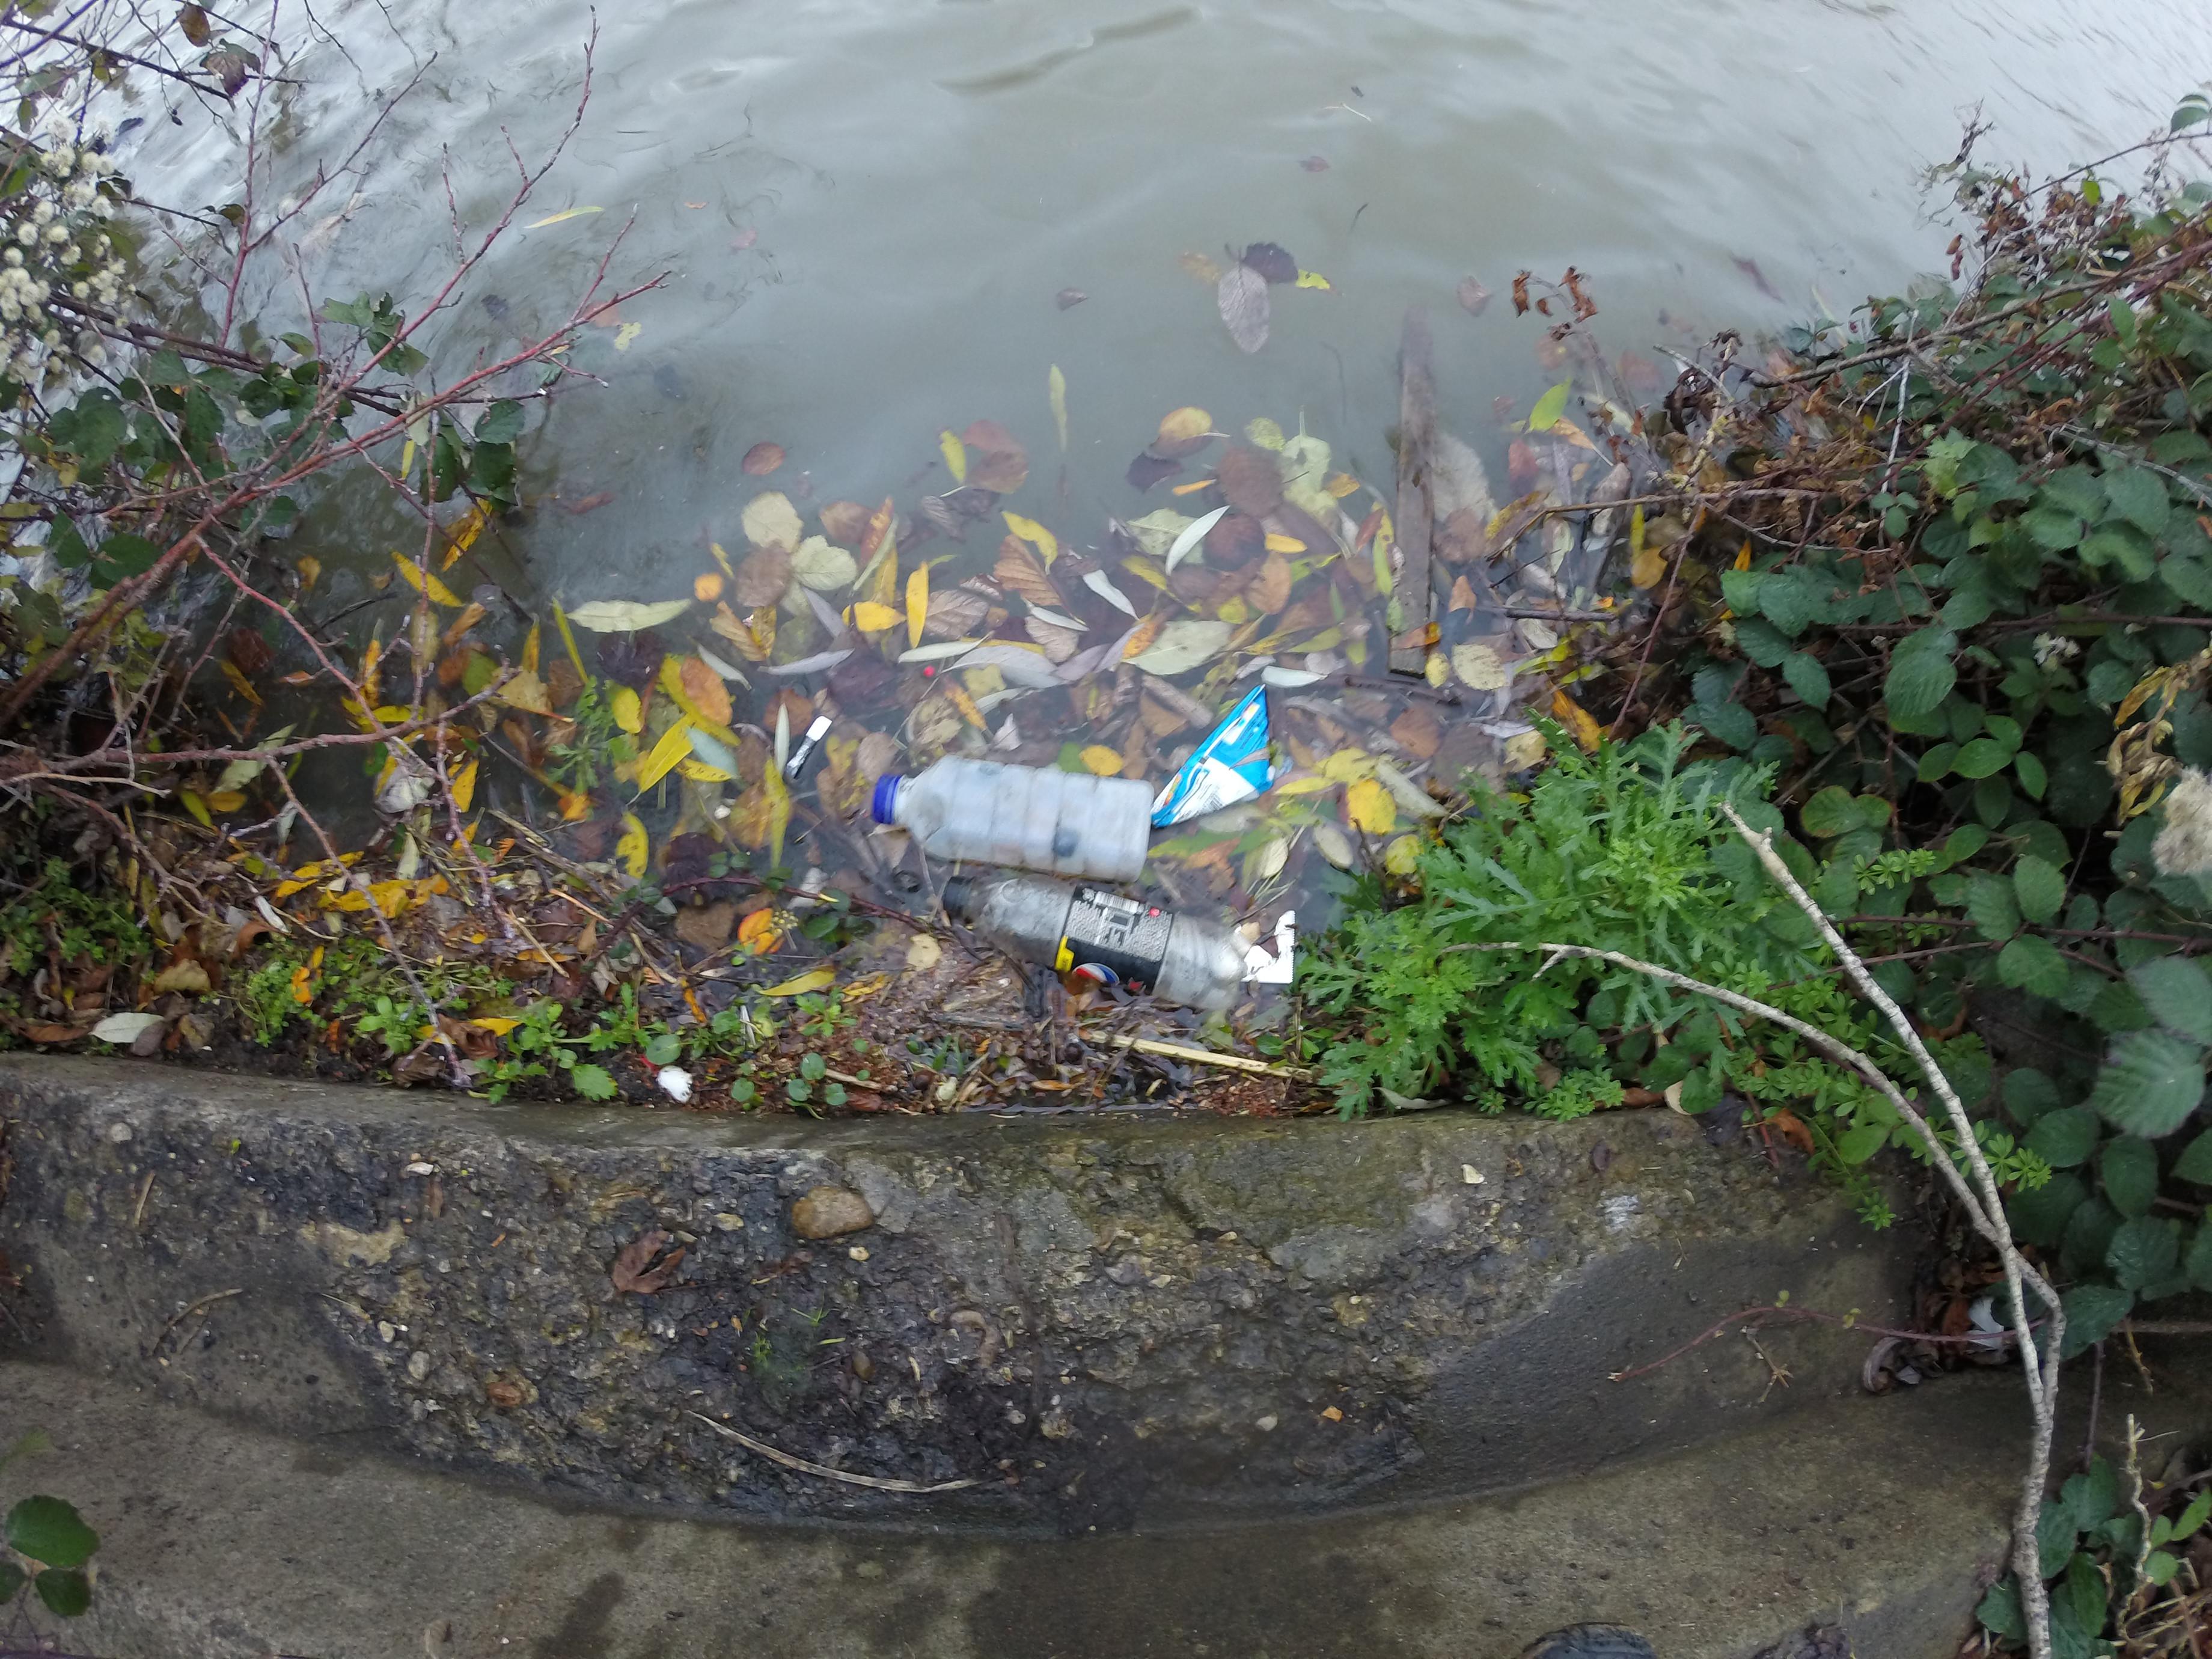
Object: Clear plastic bottle (Bottle)

Object: Clear plastic bottle (Bottle)

Object: Plastic bottle cap (Bottle cap)

Object: Plastic bottle cap (Bottle cap)

Object: Crisp packet (Plastic bag & wrapper)

Object: Other plastic wrapper (Plastic bag & wrapper)

Object: Unlabeled litter (Unlabeled litter)